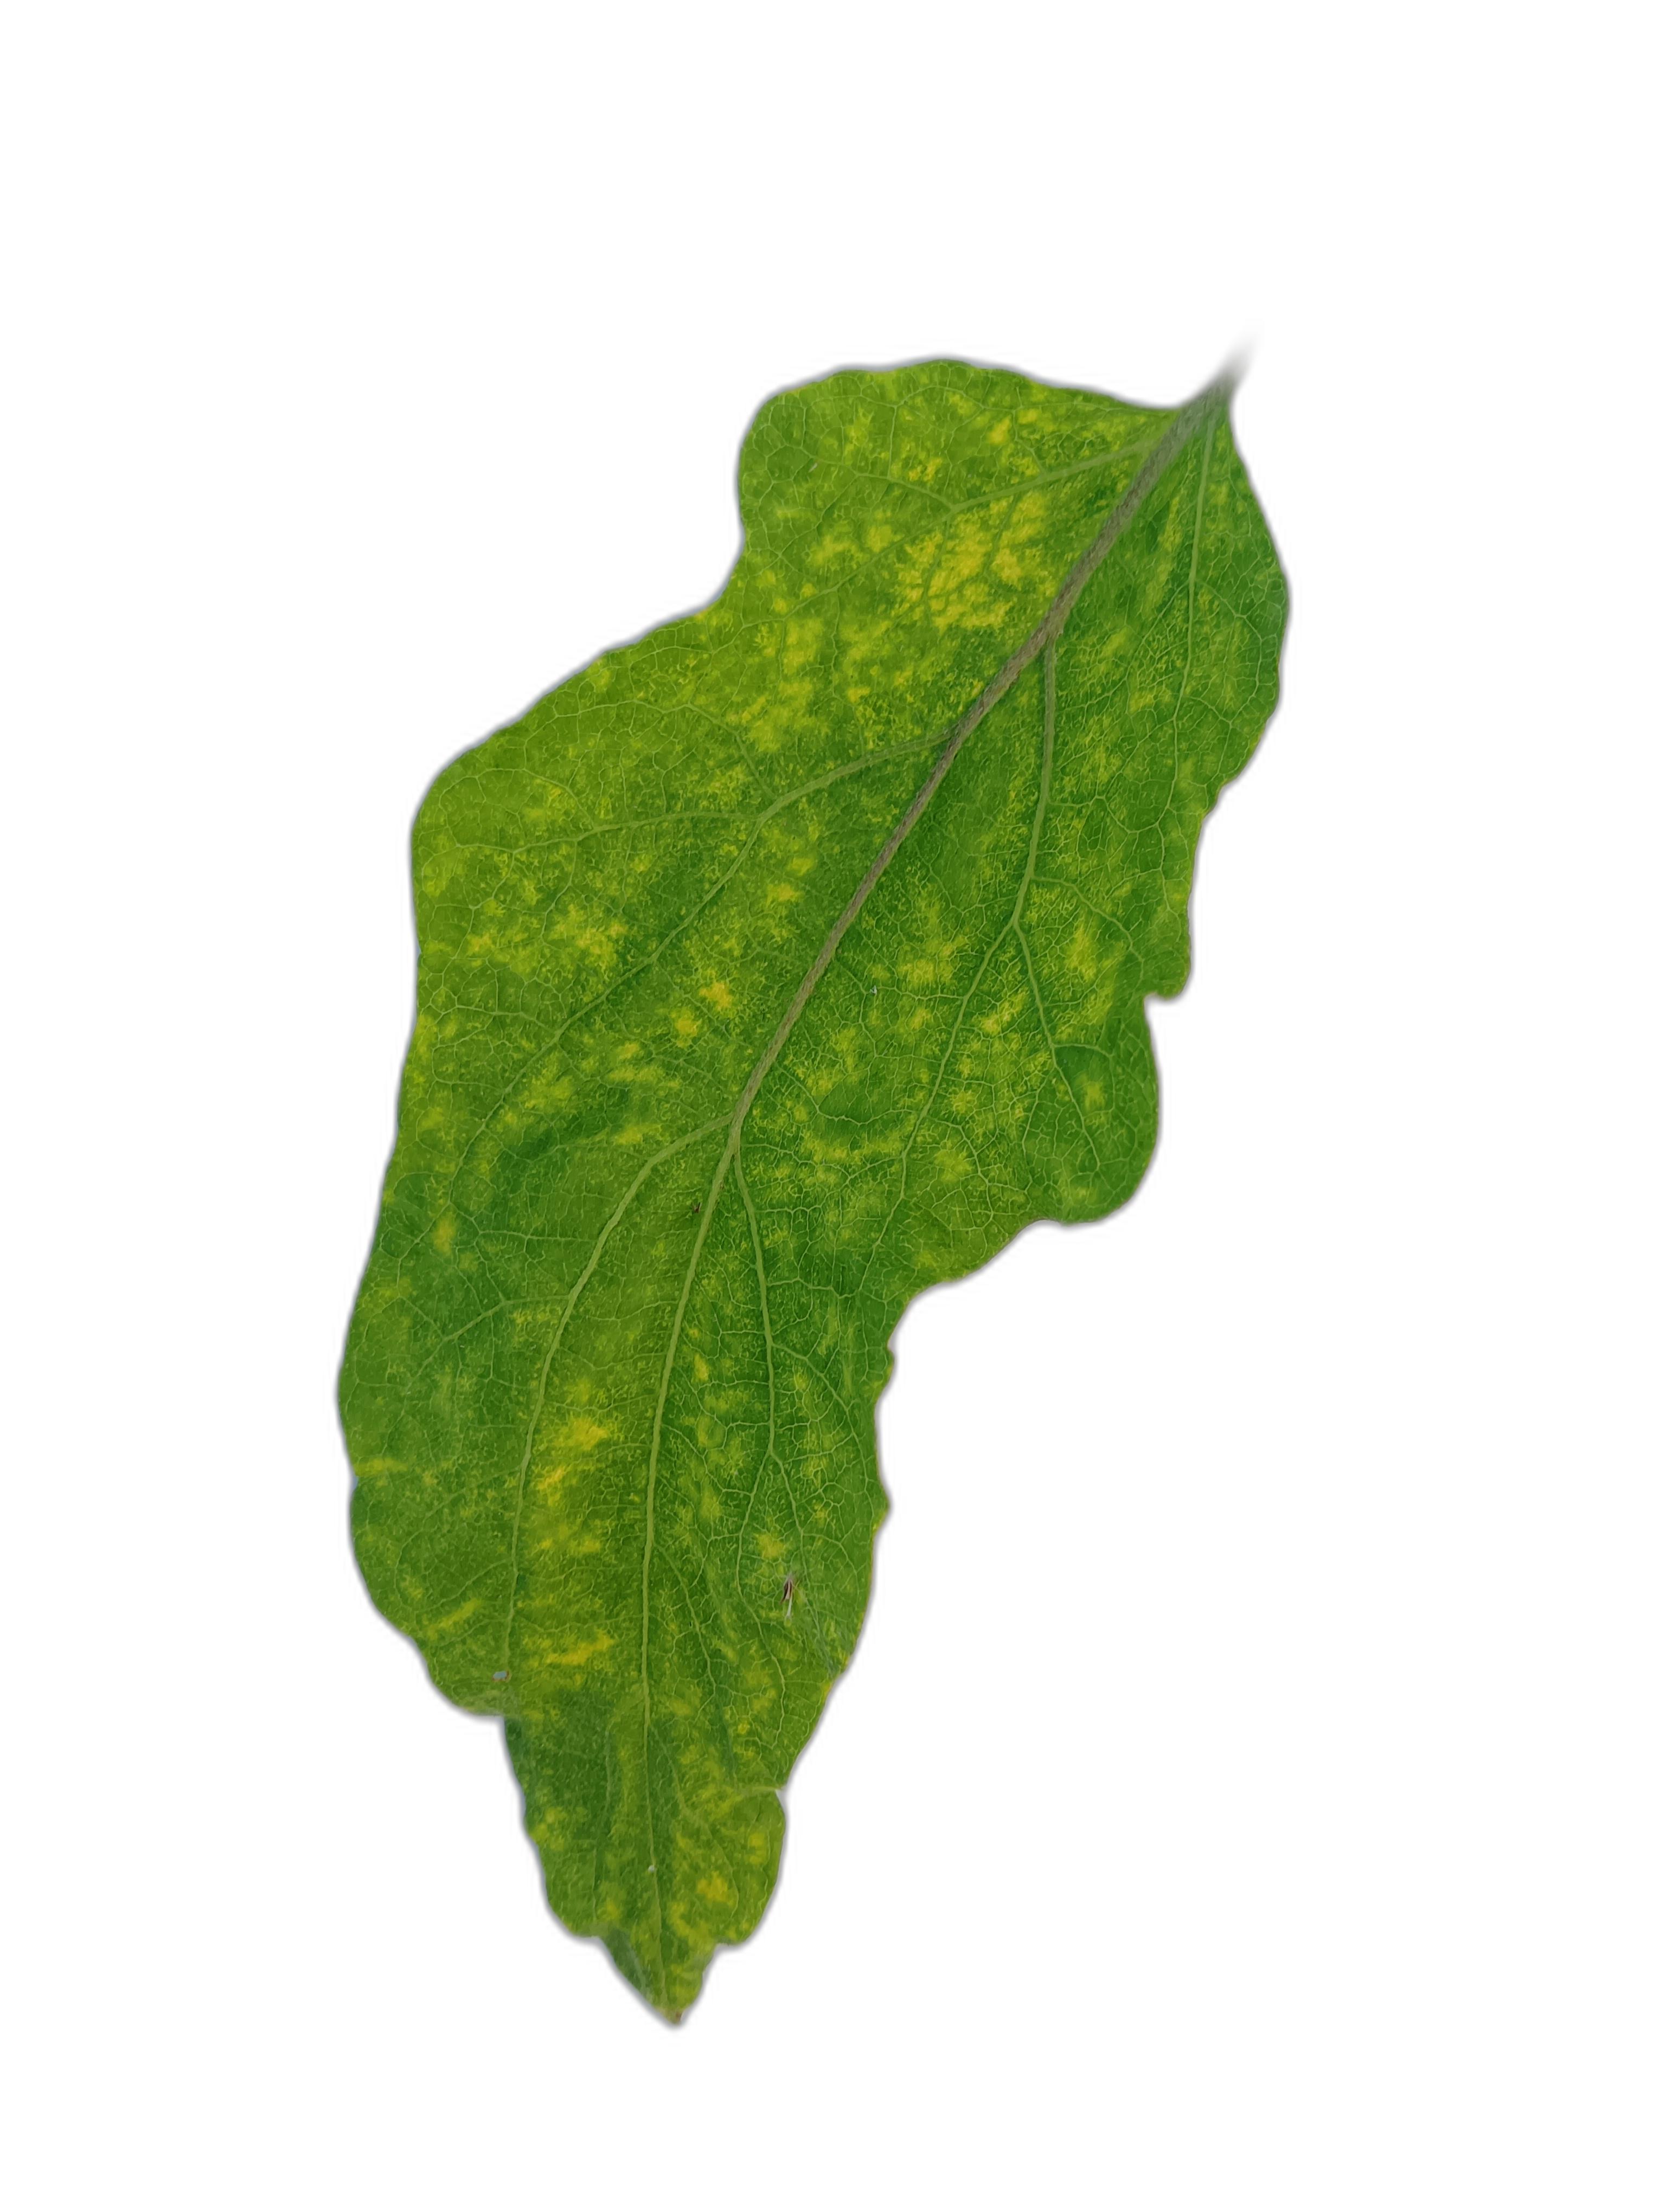
Label: Healthy Leaf